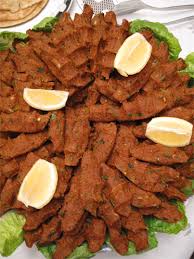
Yemek: cig_kofte